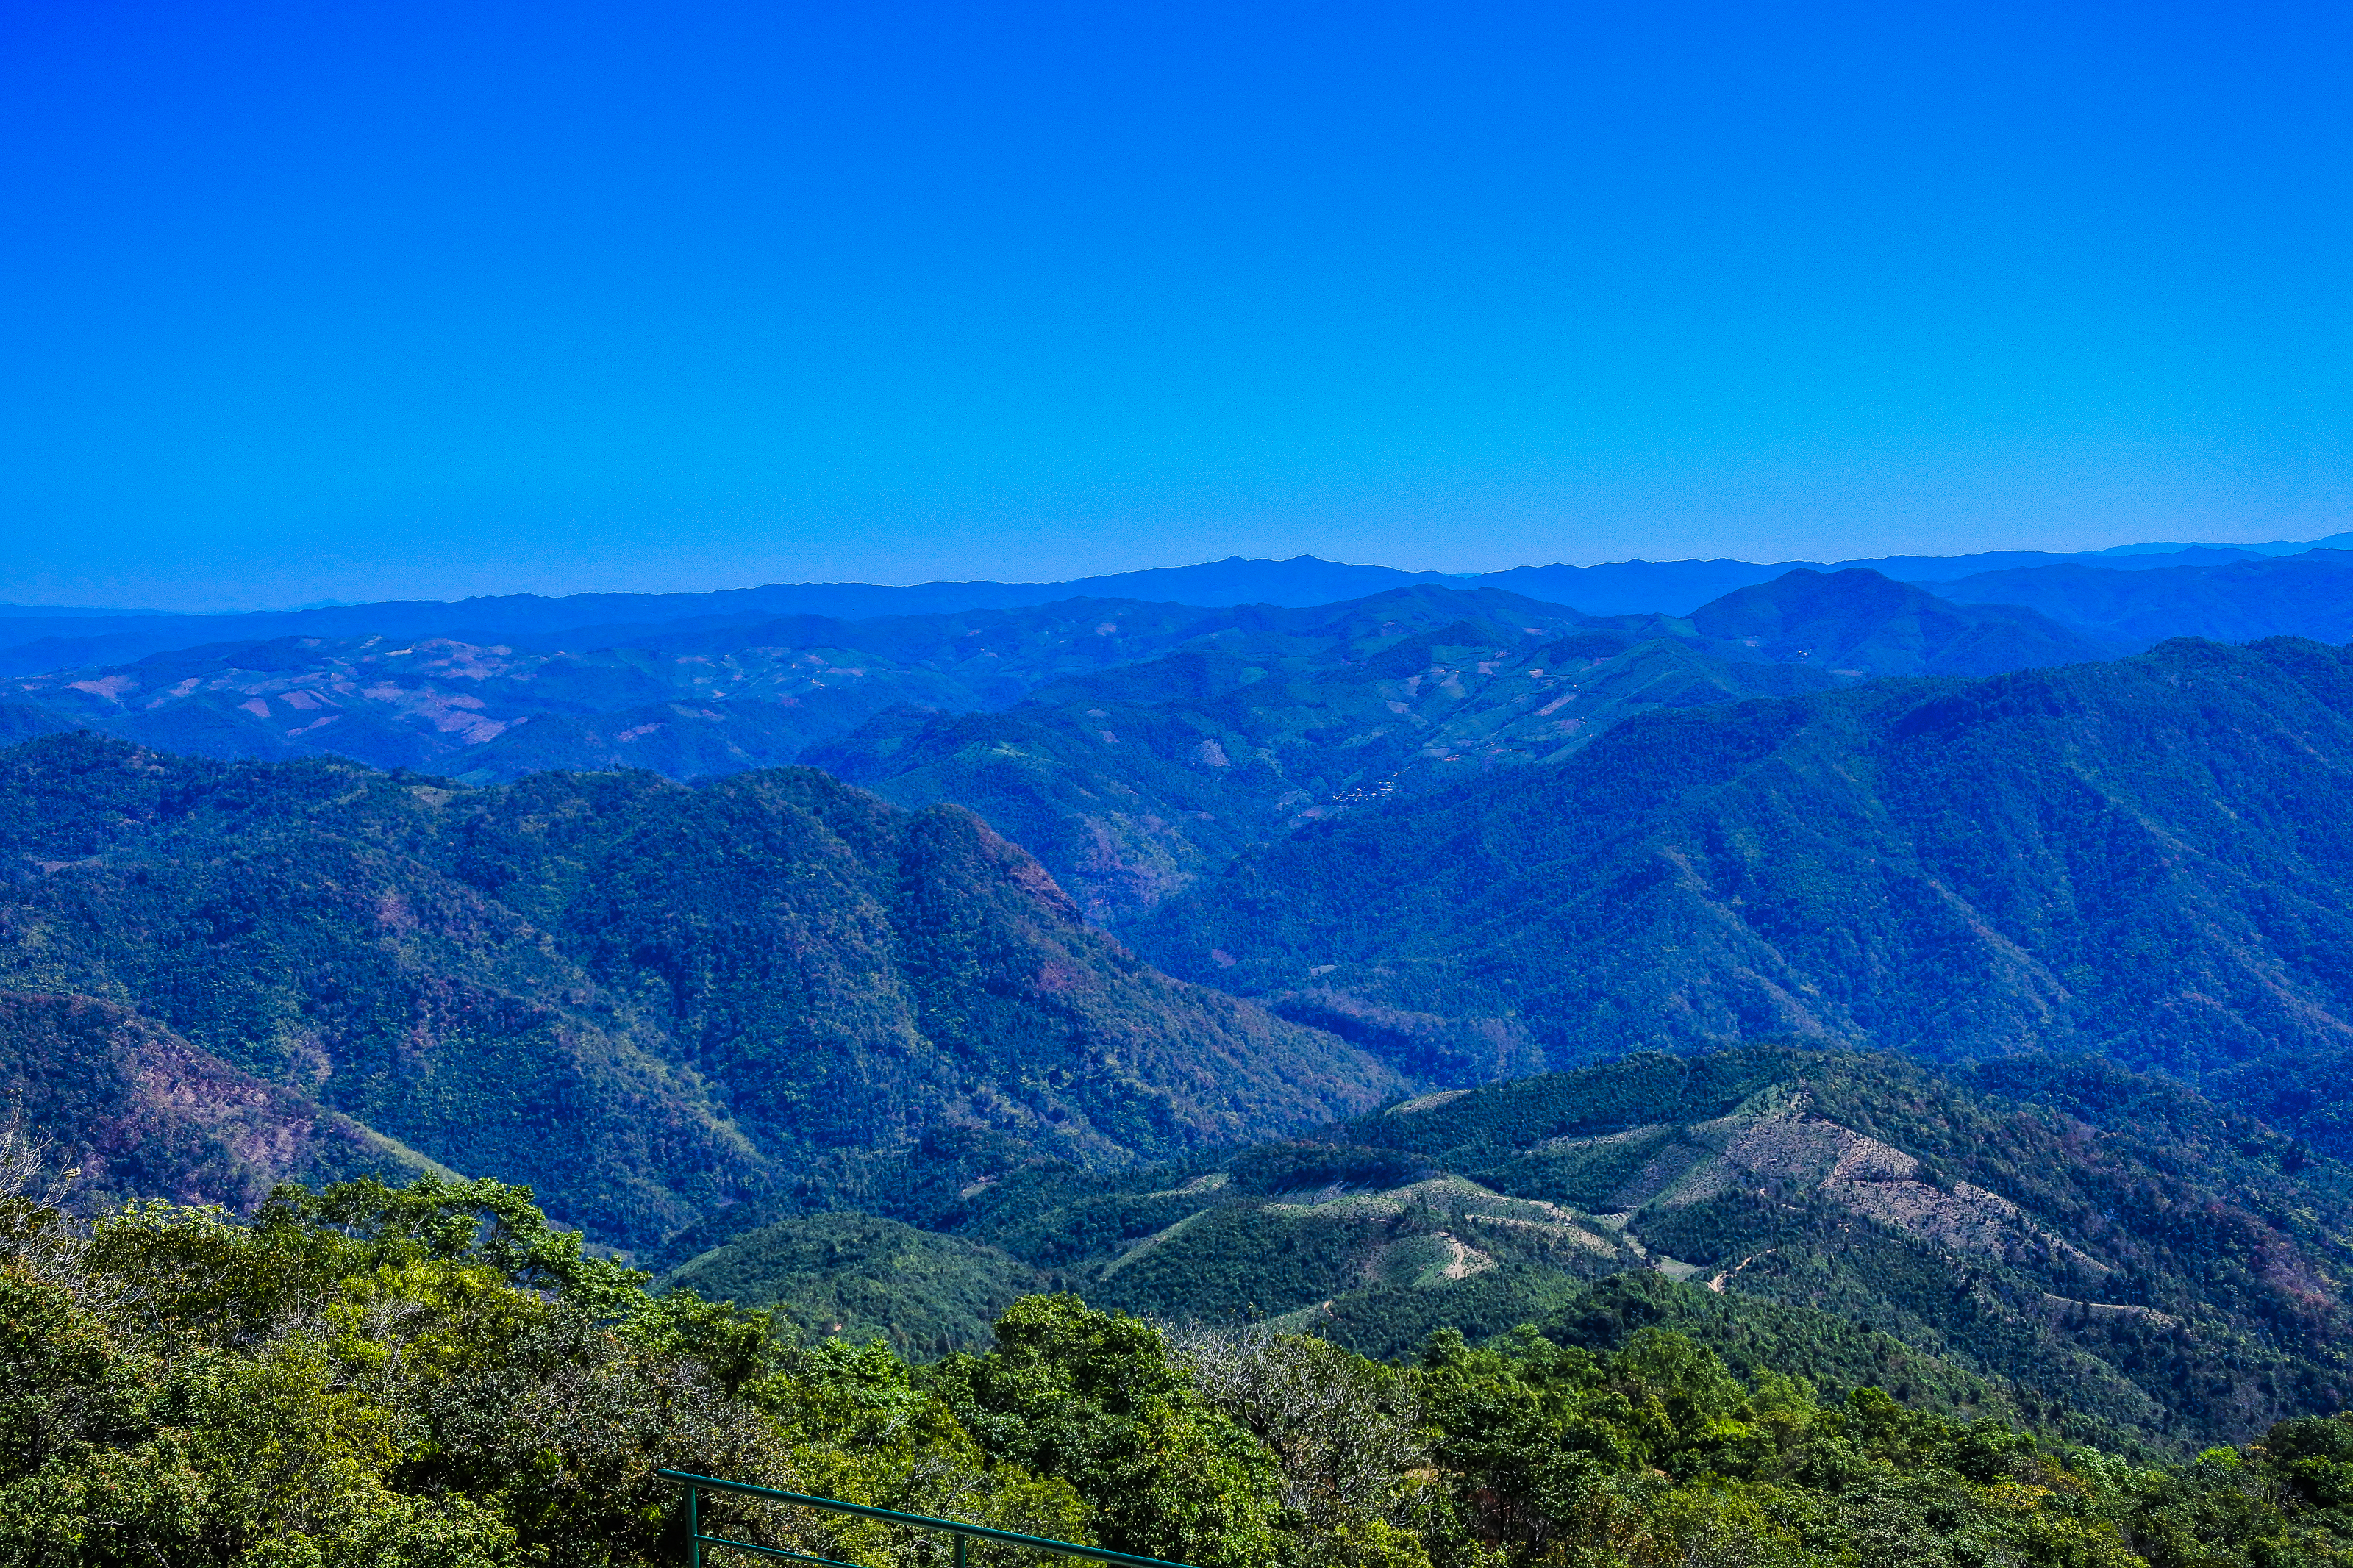
sunrise, beauty, color, dusk, sob, bright, yellow, scenic, sun, summer, scene, cloud, gold, red, beautiful, mountain, view, romantic, weather, season, sunny, mey, sky, viewpoint, wallpaper, nature, heaven, morning, mae hong son, orange, sunlight, outdoors, light, background, vacations, sunset, dawn, evening, travel, colorful, landscape, mountainous landforms, hill station, natural landscape, vegetation, blue, ridge, hill, mountain range, wilderness, highland, mount scenery, tree, national park, leaf, valley, forest, tourism, plant community, plant, massif, horizon, alps, road, wildlife, plateau, fell, chaparral, terrain, vacation, city, jungle, grassland